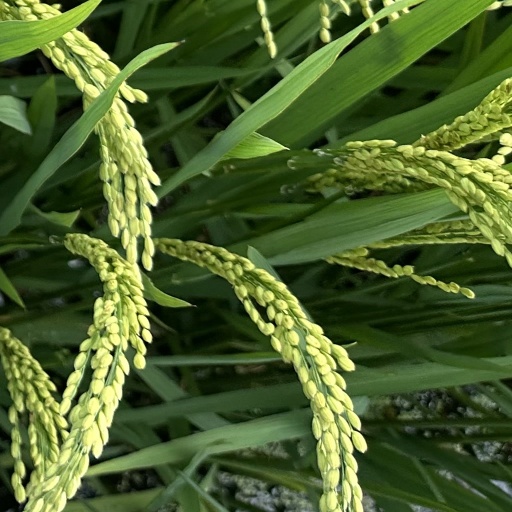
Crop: rice